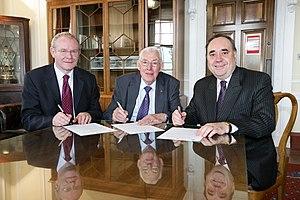
Le révérend Ian Richard Kyle Paisley, baron Bannside est un homme d'État et un pasteur presbytérien britannique, qui a été premier ministre d'Irlande du Nord.